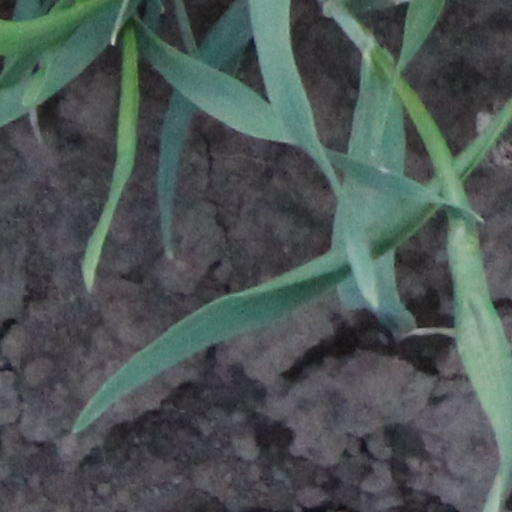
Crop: wheat